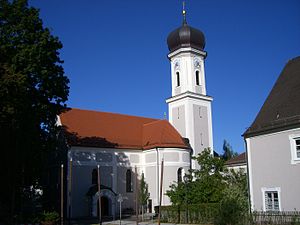
Au in der Hallertau / Geografi / Nabokommuner
Den katolske kirke St. Vitus
Købstaden Au in der Hallertau ligger i den nordlige del af er en kommune i i Landkreis Freising Regierungsbezirk Oberbayern i den tyske delstat Bayern. Den ligger i den sydlige del af landskabet Hallertau, der er kendt for sin udbredte humleavl. Da denne avl i århundreder har haft afgørende betydning for området har byen fået supleret sit navn med betegnelse das Herz im Hopfengau, eller Hjertet af humleområdet.